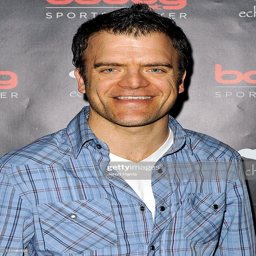
actor arrives at the - all in with person .